Naval Aircraft Factory XOSN

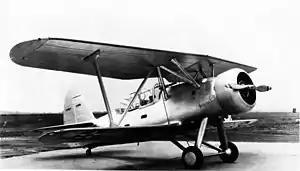

The Naval Aircraft Factory XOSN was an American biplane observation floatplane developed by the Naval Aircraft Factory for the United States Navy during the late 1930s.